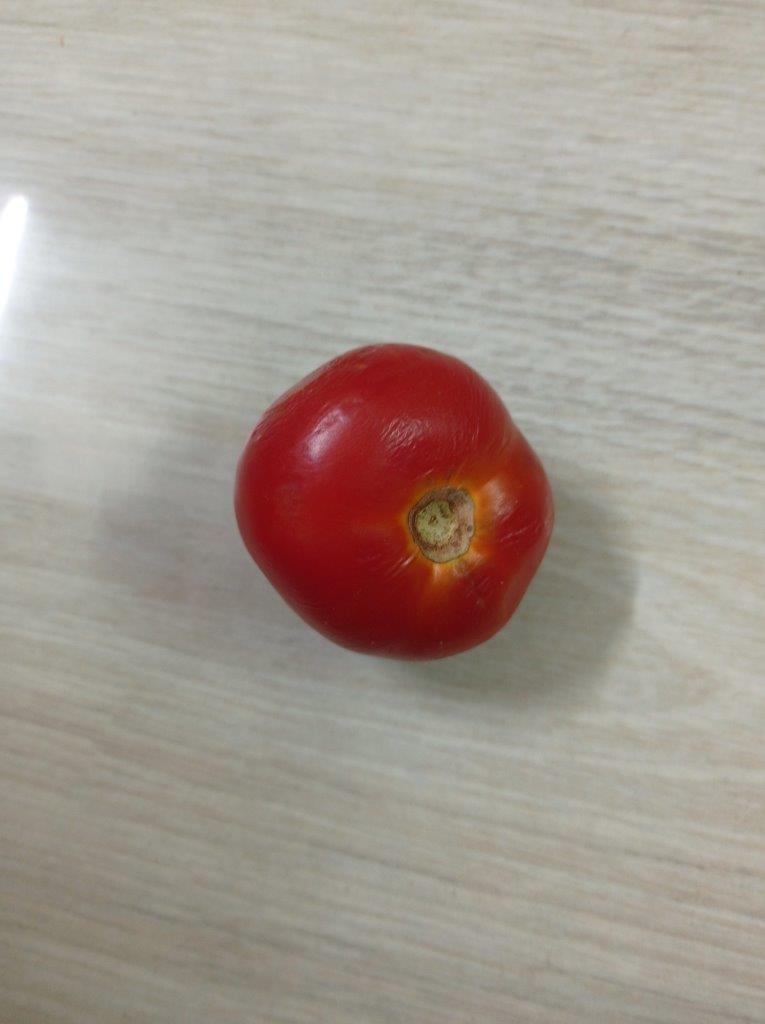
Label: Fresh